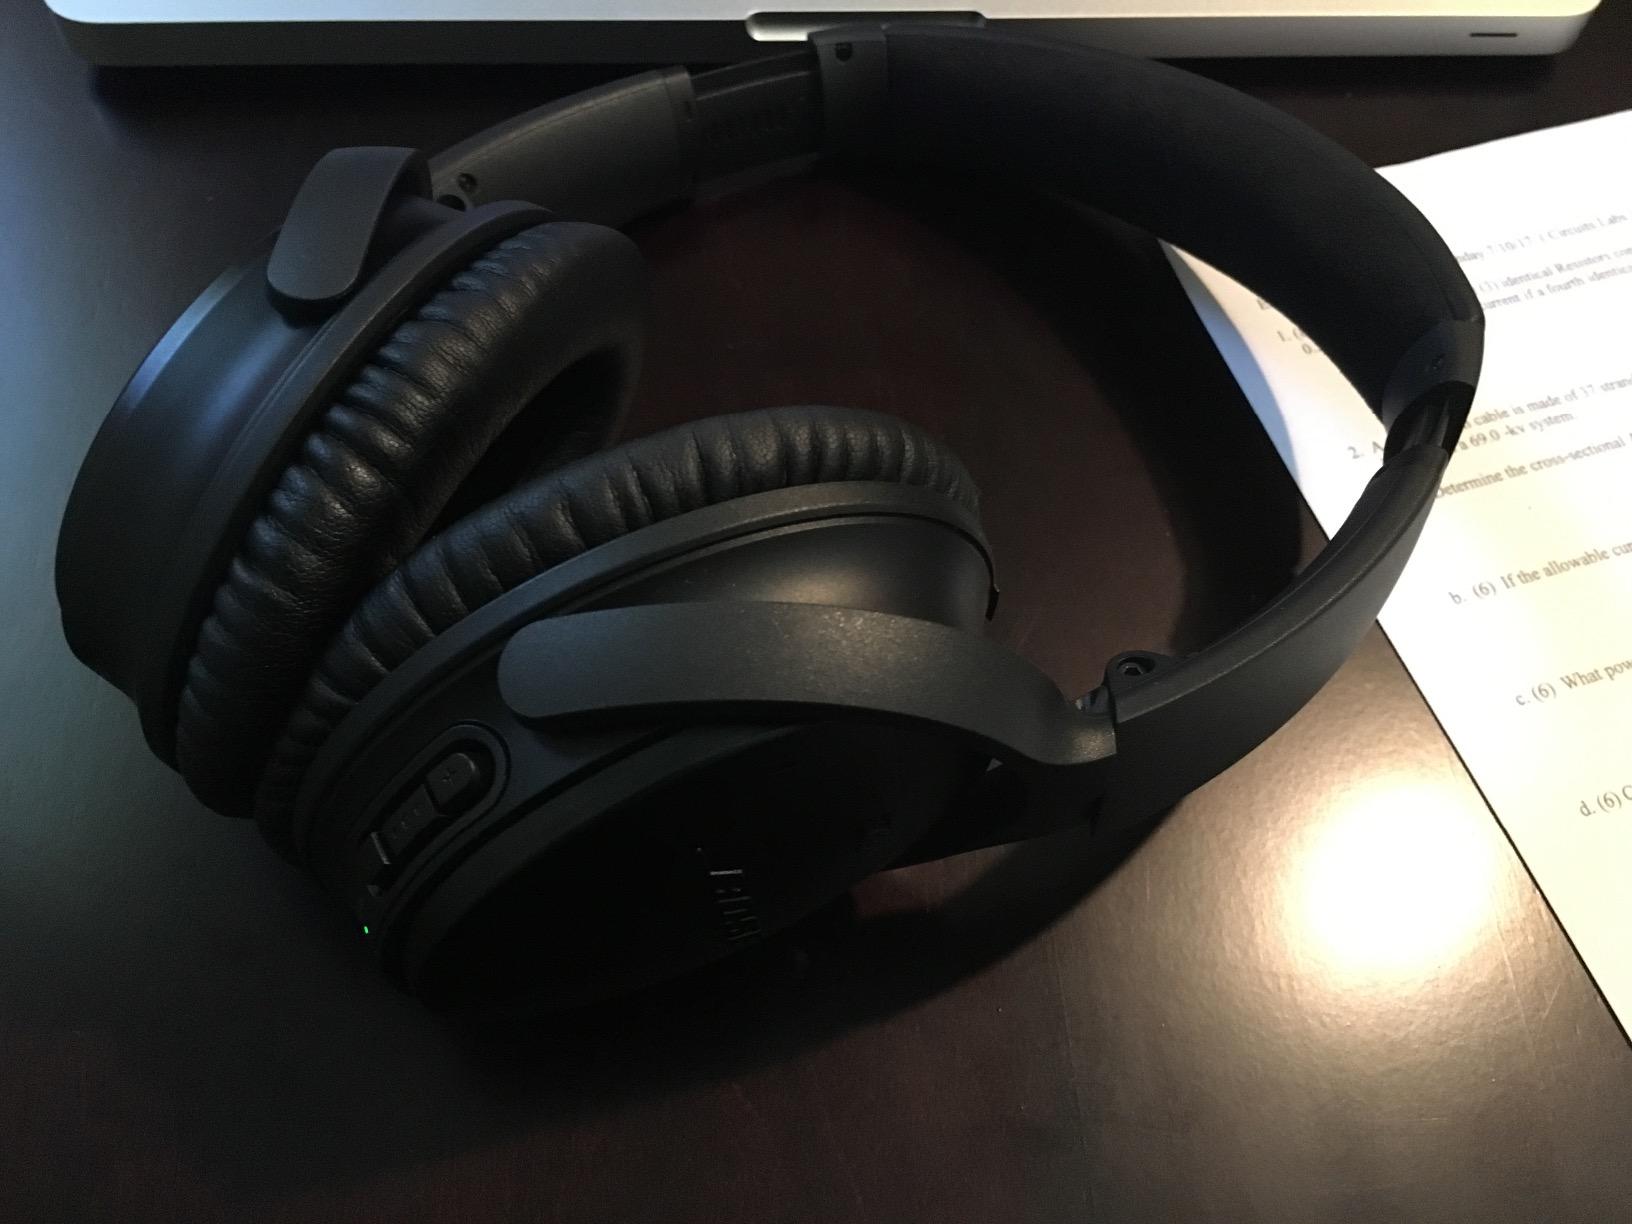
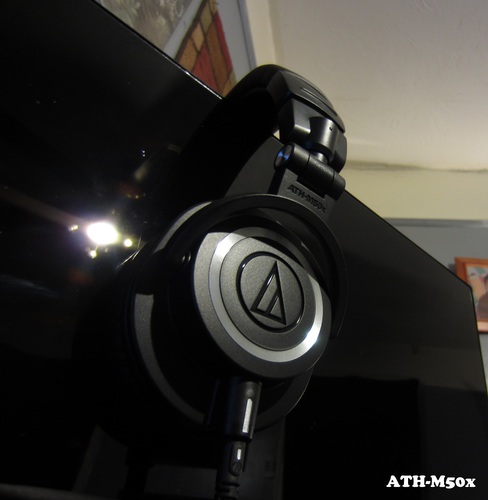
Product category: headphones
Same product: no